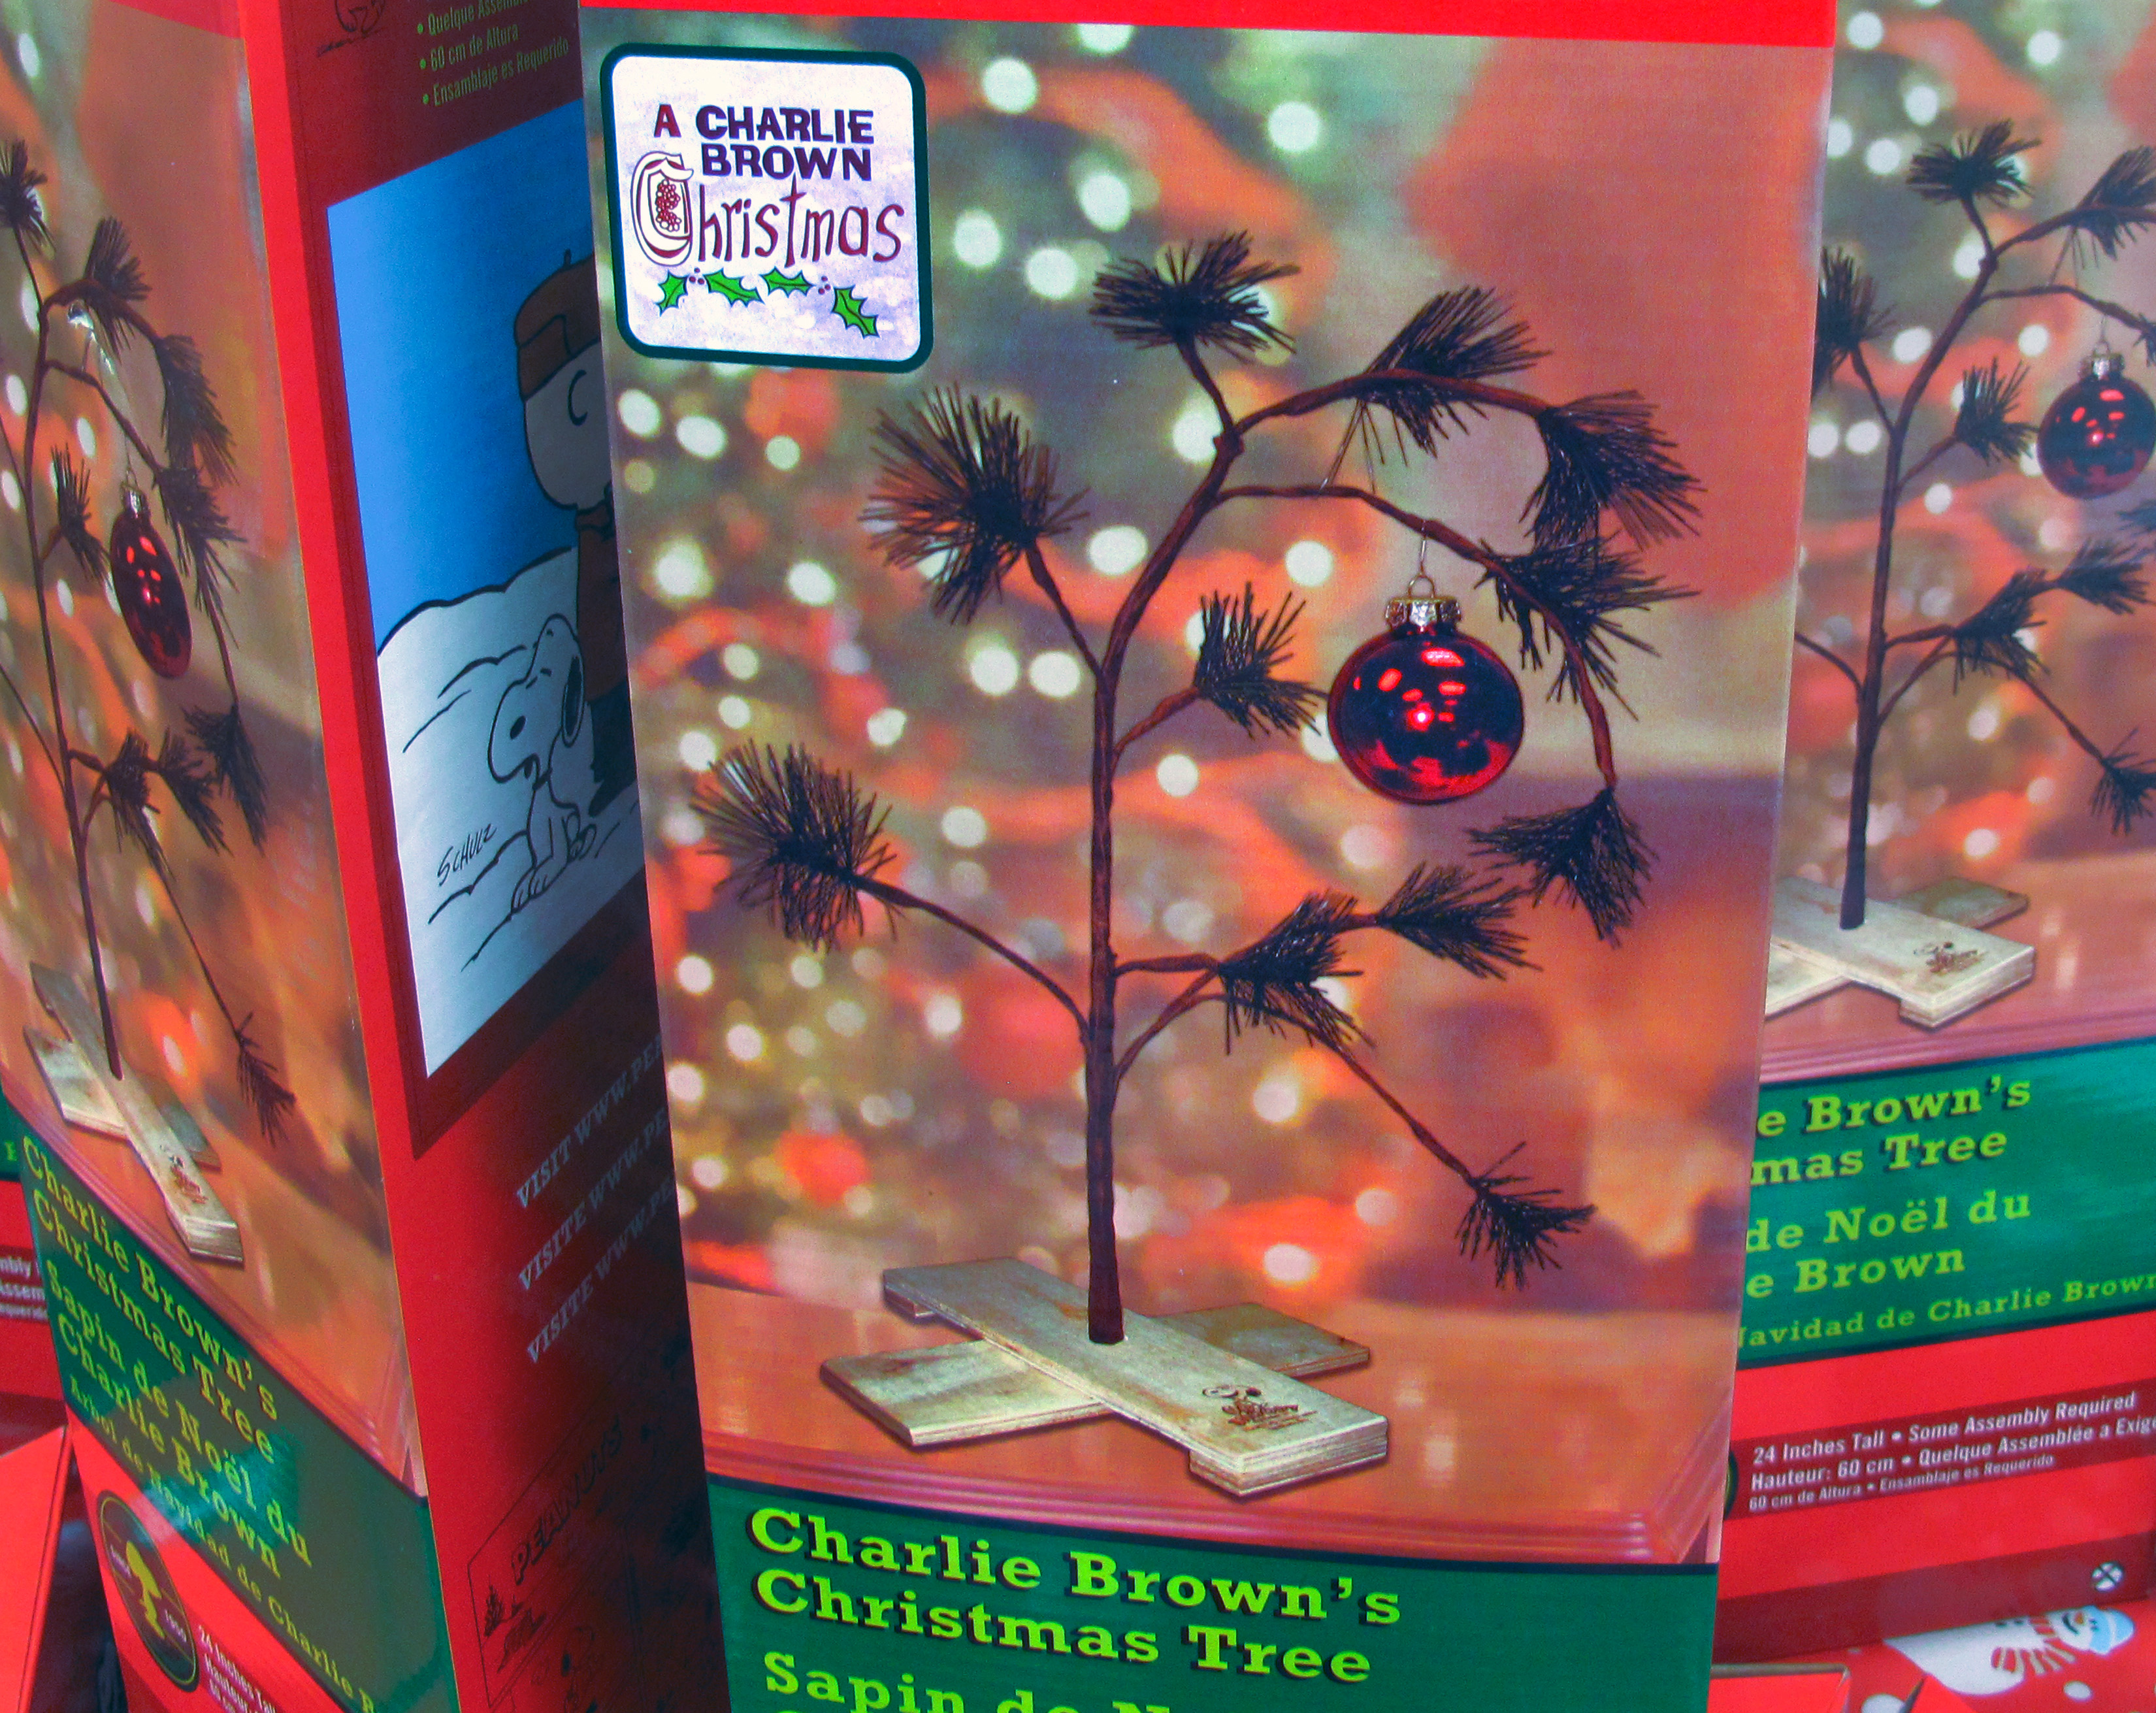
winter, christmas, toy, games, comics, sacramento, screenshot, charliebrowntree